Fern Britton Meets...

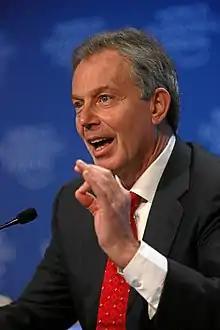
Tony Blair at the World Economic Forum, 2009. Blair spoke to Britton about the decision to join the 2003 invasion of Iraq.

The series attracted particular attention for an interview Britton recorded with Tony Blair which was aired on Sunday 13 December 2009, in which the former Prime Minister said that it would have been right to remove Iraqi president Saddam Hussein even without evidence he had weapons of mass destruction. Asked whether he would still have joined the 2003 invasion of Iraq had he known that there were no weapons, he said: "I would still have thought it right to remove him. I mean obviously you would have had to use and deploy different arguments, about the nature of the threat." [...] "I can't really think we'd be better with him and his two sons still in charge, but it's incredibly difficult.." [...] "That's why I sympathise with the people who were against [the war] for perfectly good reasons and are against it now, but for me, you know, in the end I had to take the decision."